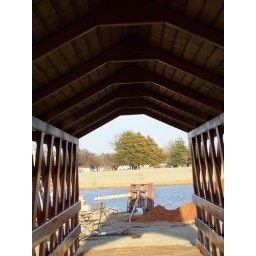
Near the bridge at duck pond near ackley park elk city oklahoma